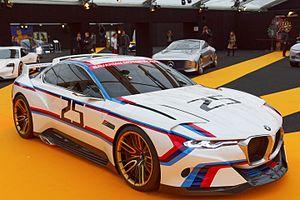
Le Chantilly Arts & Elegance Richard Mille est un concours d'élégance d'automobiles bisannuel, qui se déroule dans le domaine du Château de Chantilly, dans l’Oise depuis 2014.
La BMW E9 est une voiture du constructeur BMW dont la commercialisation a commencé en 1968 et s'est terminée en 1975.
Organisée la première fois en 1992, le Tour Auto est une compétition de voitures historiques créée par l'organisateur d'événementiels automobiles Peter Auto dont le départ est donné à Paris, des Jardins du Trocadéro à l'origine puis du Grand Palais depuis 2012. Cette course annuelle, qui réunit 200 à 240 équipages, traverse la France en cinq jours et elle est ponctuée d'épreuves chronométrées sur circuit et de spéciales sur des portions de route fermées.